Cao'an

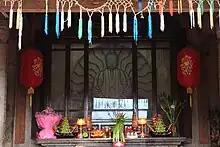
The Buddha of Light (Prophet Mani) carved from the living rock

The most remarkable Manichaean relic in the temple is the statue of Manichaeism's founder Mani, commonly referred to in the Chinese Manichaean tradition as the "Buddha of Light". According to an inscription, the statue was donated to the temple by a local adherent in 1339.